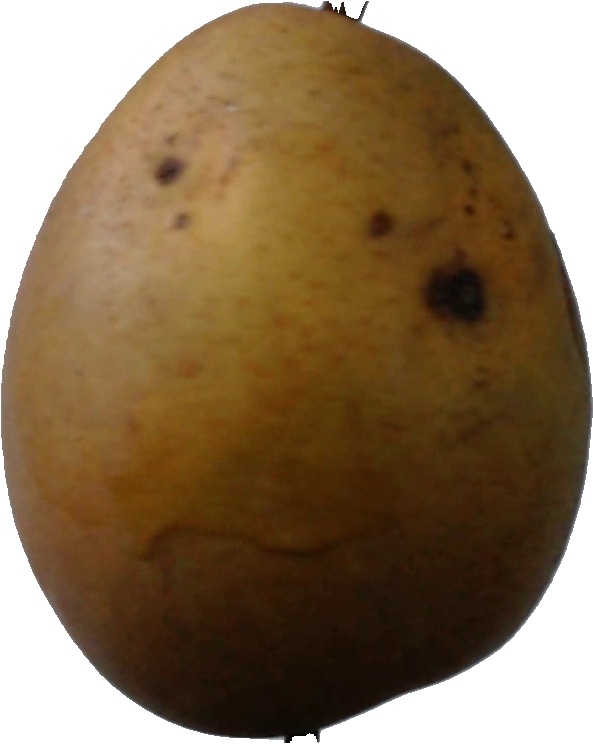
Label: pear_3